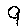
Label: 9